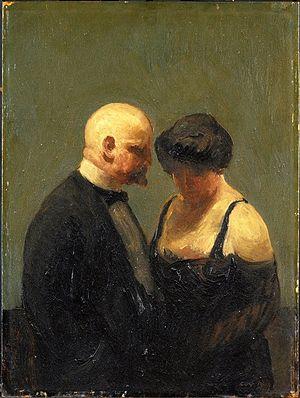
Guy Pène du Bois, né le 4 janvier 1884 à Brooklyn et mort le 18 juillet 1958 à Boston, est un peintre, critique d’art et éducateur américain.